His Birthright

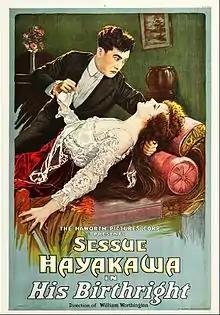
Film poster.

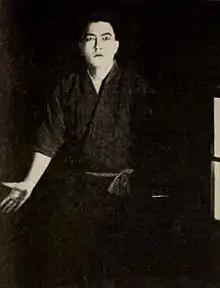
Still of Sessue Hayakawa as Yukio.

His Birthright is a 1918 American drama film directed by William Worthington for Haworth Pictures Corporation. Sessue Hayakawa produced the film and played the lead role. The rest of the cast includes Marin Sais, Howard Davies, Mary Anderson, and Hayakawa's wife Tsuru Aoki.